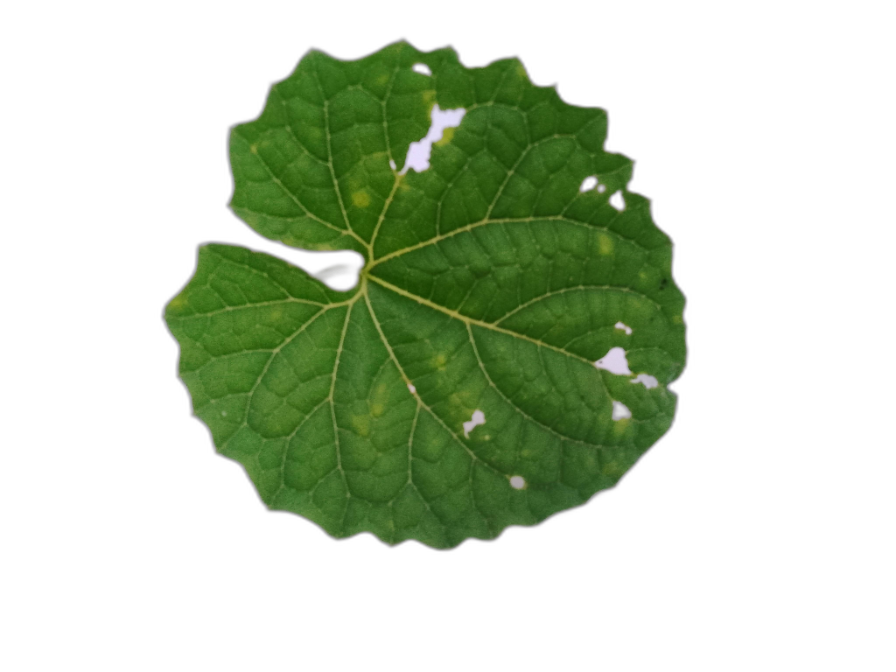
Crop: Zucchini
Label: Xanthomonas_Leaf_Spot